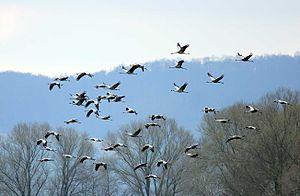
Grue cendrée Frysk: Kraan עברית: עגור אפור Magyar: Daru Italiano: Grus grus 日本語: クロヅル 한국어: 검은목두루미